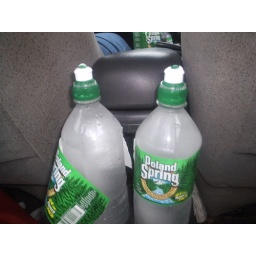
waters bottles in the car